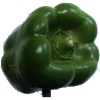
Label: green_pepper